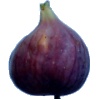
Label: fig